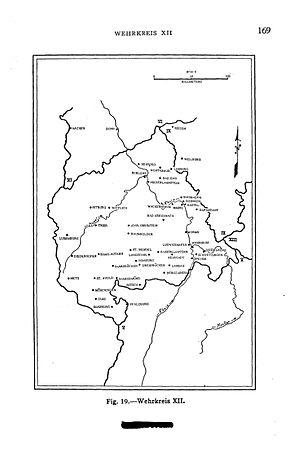
Le Wehrkreis XII était la 12ᵉ région militaire allemande.